Anna Ekström

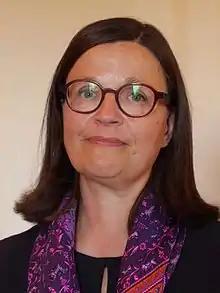

Anna Elsa Gunilla Ekström (born 23 June 1959) is a Swedish Social Democrat politician who served as Minister for Education from January 2019 to October 2022. She previously served as the Minister for Upper Secondary School, Adult Education and Training from 2016 to 2019 and as director-general of the National Agency for Education from 2011 to 2016.